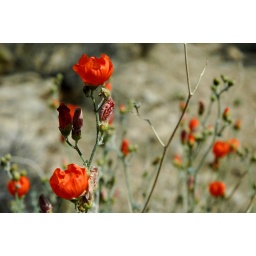
Just some random flowers I wanted to photograph while walking to the hill in the distance just after entering the park.